Telephone newspaper

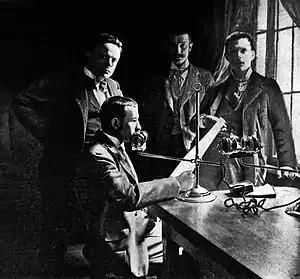
A "Telefon Hírmondó" "stentor" (announcer) reading the day's news (1901)

The "Telefon Hírmondó" — the name was generally translated into English as the "Telephone Herald" or "Telephone News-teller" — was created by inventor and telephone engineer Tivadar Puskás.